Kitsune

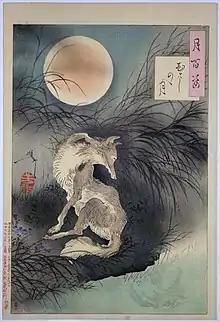
The moon on Musashi Plain (fox) by Tsukioka Yoshitoshi

The , in popular Japanese folklore, is a fox or fox spirit which possesses the supernatural ability to shapeshift or bewitch other life forms.